Edna Loftus

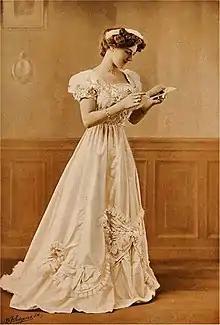
Edna Loftus as photographed by Ellis and Walery, c. 1906

Edna Loftus remained in the United States after her divorce from O'Connor was finalized in 1909. She met 25-year-old Harry A. Rheinstrom in a lobster palace in New York City while acting on Broadway, with Rheinstrom spending $10,000 on gifts for Edna. Rheinstrom was heir to a $6 million distillery fortune left by his father Abraham Rheinstrom, a Cincinnati brewer. The couple traveled to Cincinnati in the last week of December 1909 to marry, but Harry's mother greatly disapproved of the marriage and had her son committed to an asylum and Edna arrested for loitering (a charge that was quickly dismissed). Loftus successfully applied for release of Rheinstrom on a "habeas corpus" writ in January 1910. The couple drove through the deep snow to obtain a marriage license in neighboring Independence, Kentucky and were married by a magistrate in Covington on 7 January 1910. Rheinstrom was exiled to the western U.S. by his mother, who had complete control over distribution of the family fortune, and was given a $3,000 annuity. The young couple settled on a small ranch approximately 40 miles from Boyle Heights, Los Angeles, and attempted to raise chickens and fruit to make a living. The press reported widely on the change in fortune for the actress, from dining on lobsters on the Great White Way to plucking chickens and cleaning house for her husband; the couple was stated as making a "declaration of supreme happiness" to each other.